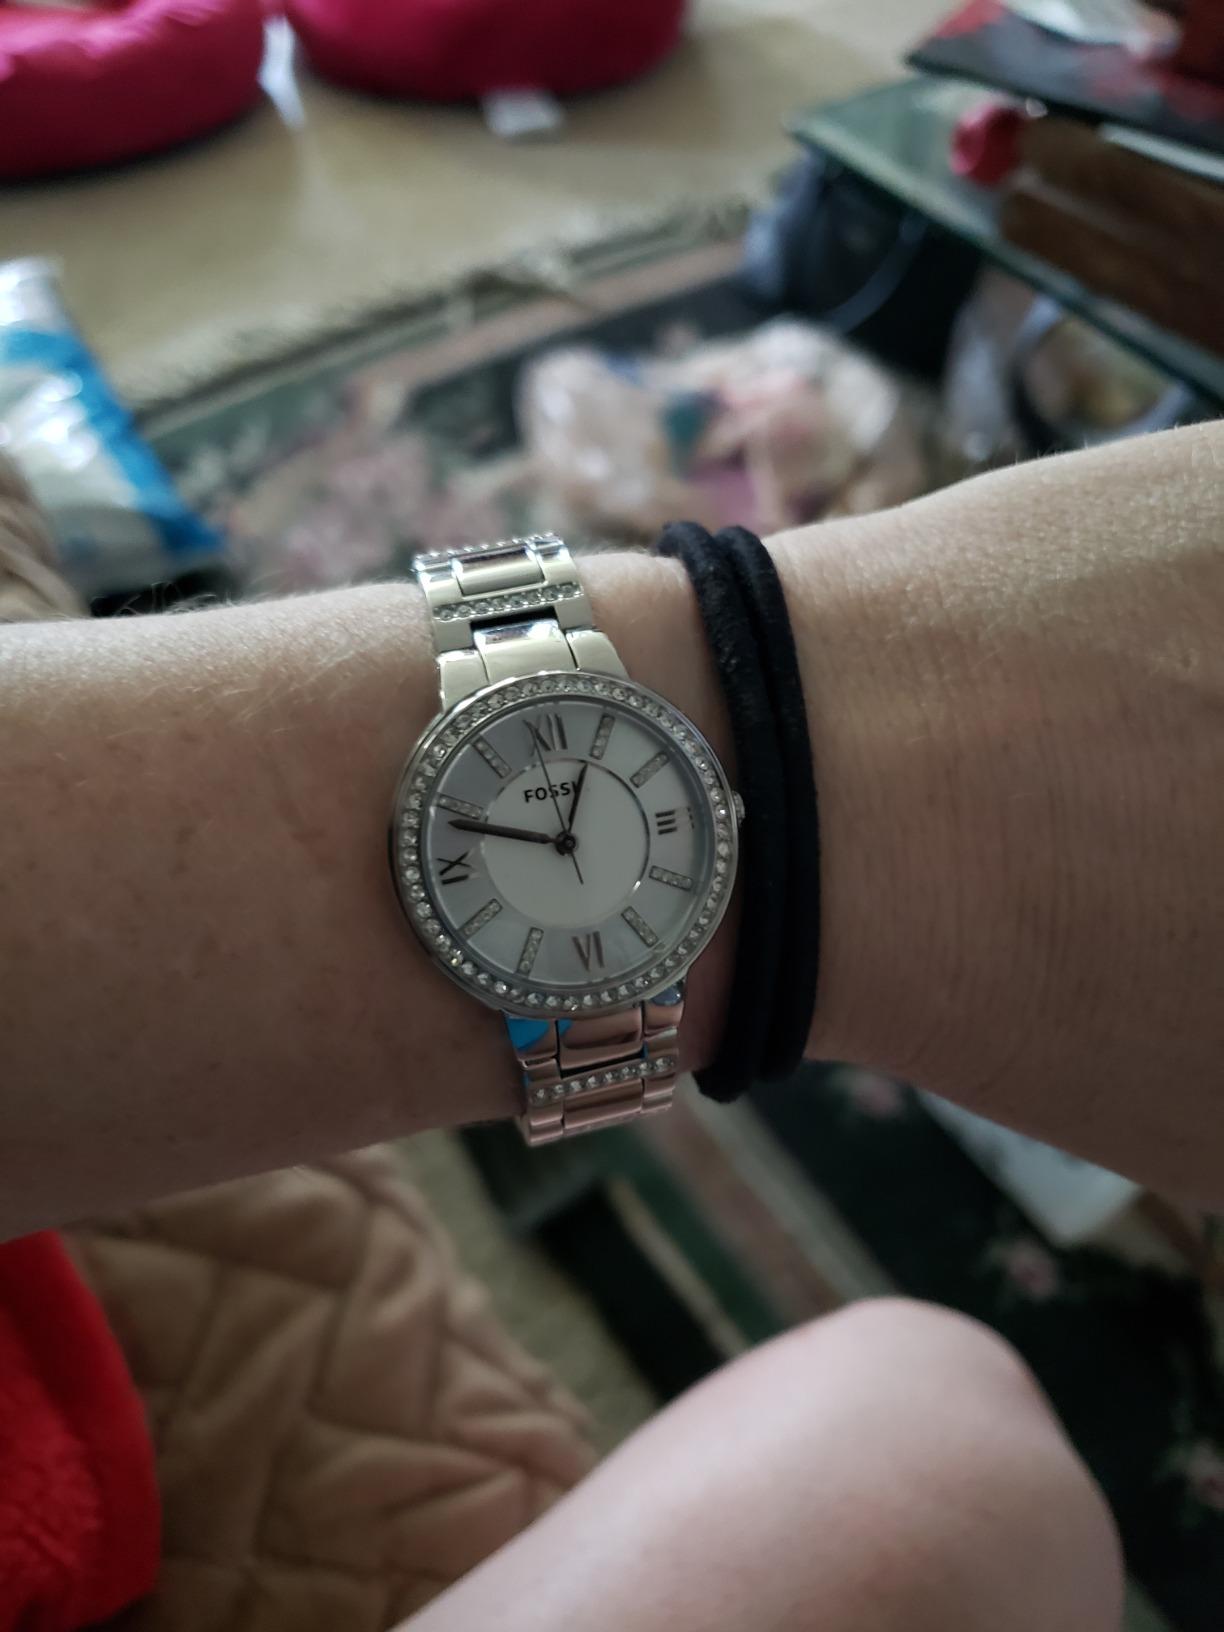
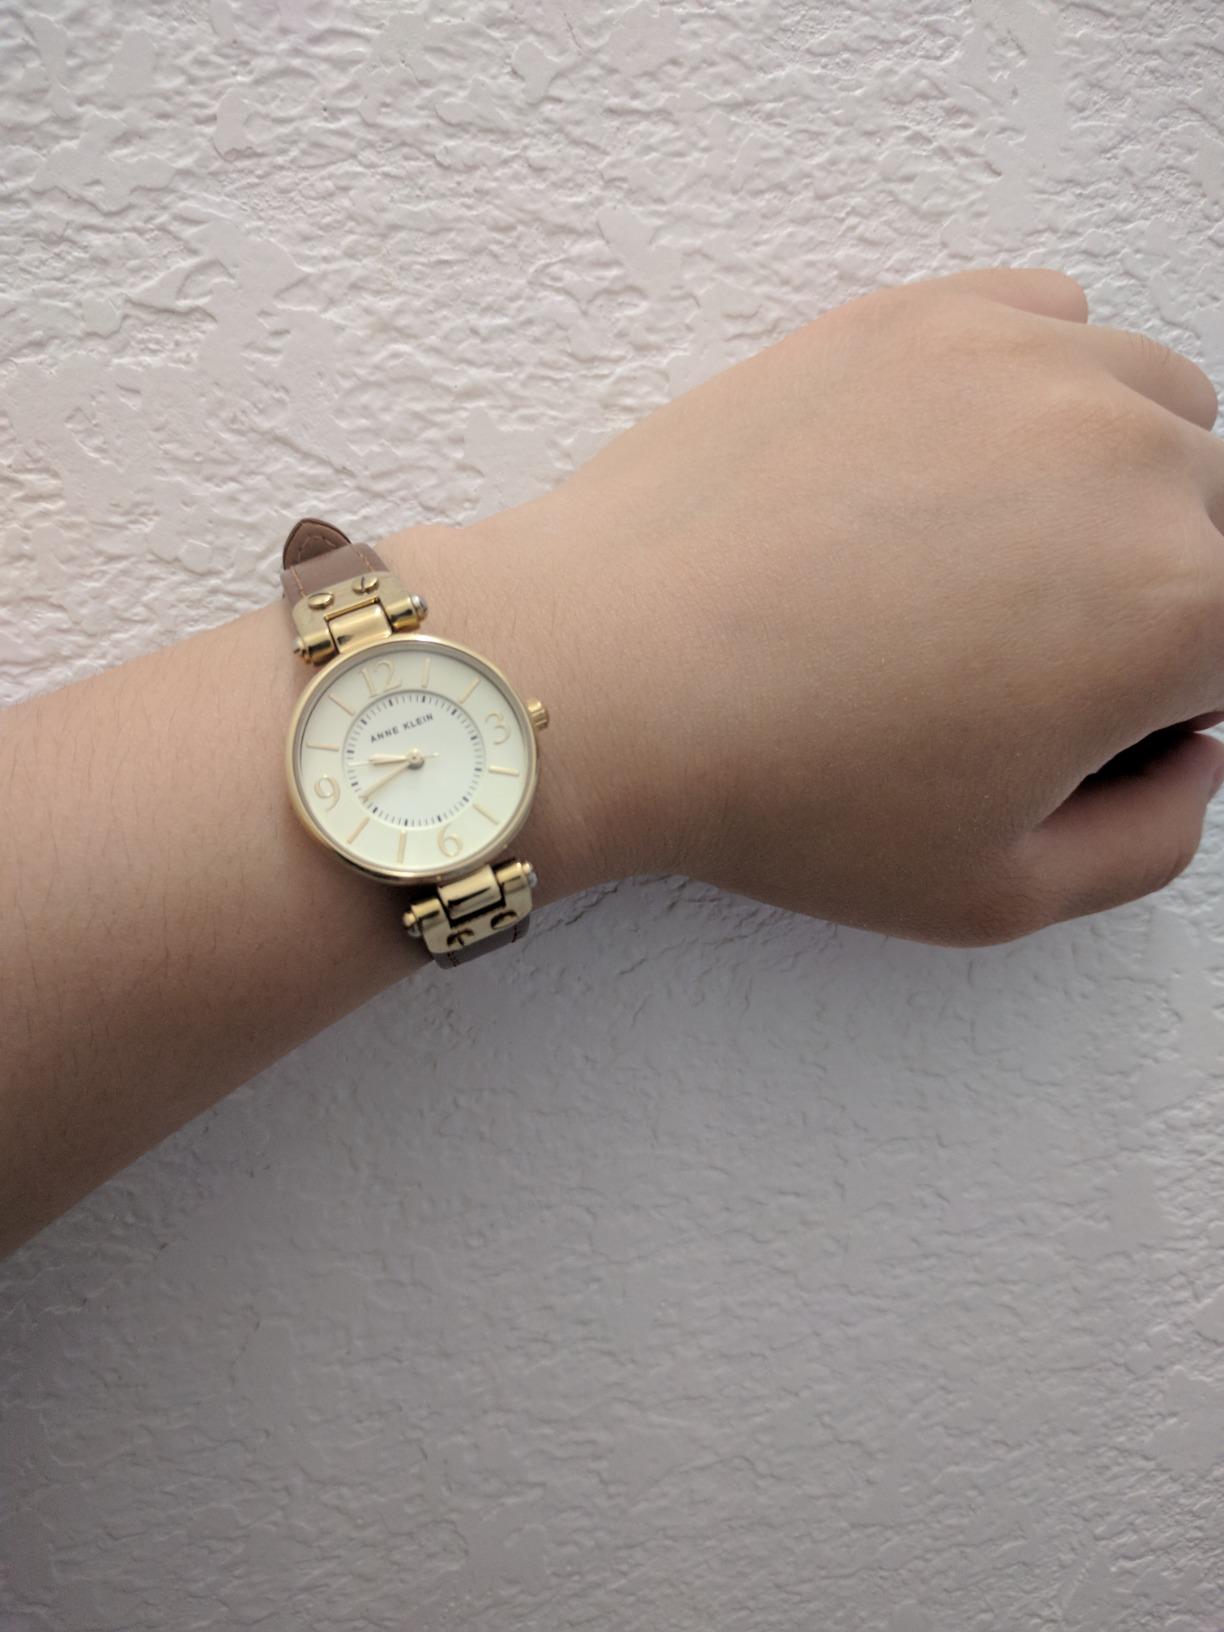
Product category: accessories_watch
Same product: no